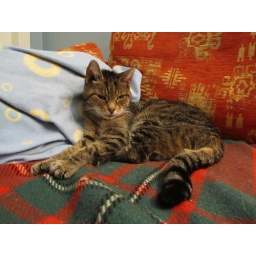
My cat being grumpy over all the noise and excitement in the house on New Year's Eve